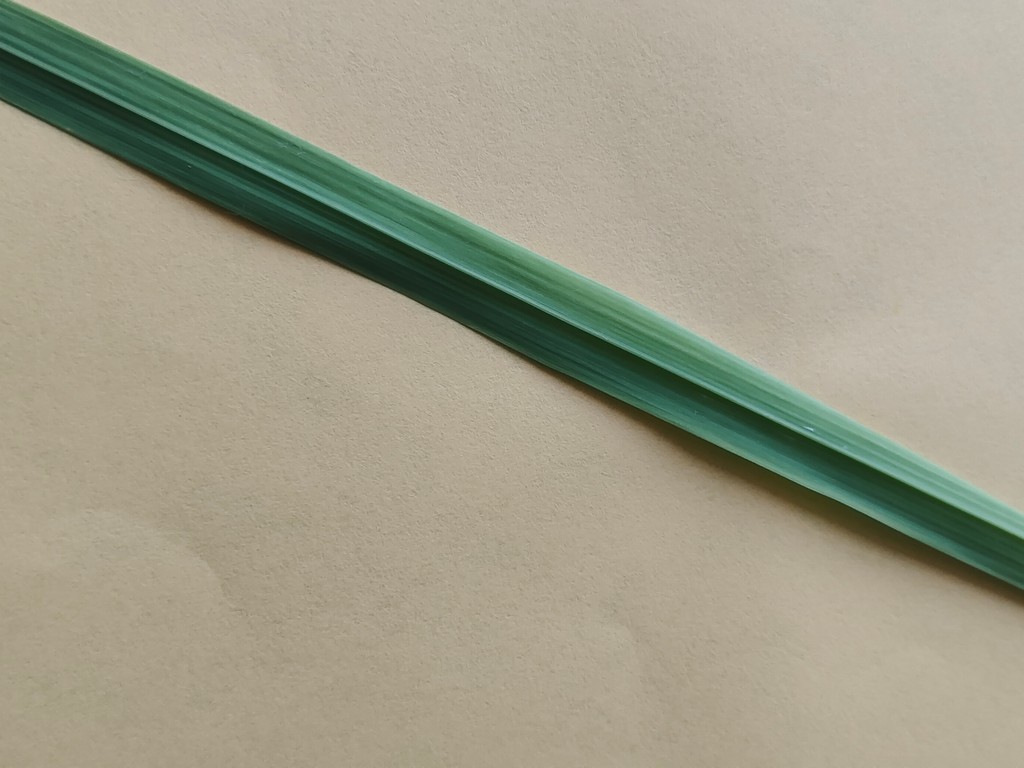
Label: Healthy